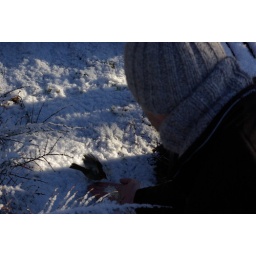
a bird in the hand is worth two in the tree